H. Narayan Murthy

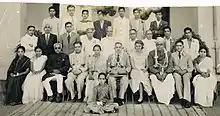
bottom row (sitting) L-R: 3rd-M.V.Gopalaswamy, 4th-S. Srikanta Sastri

Murthy would secure his master's degree (M.A.) in psychology under Dr M.V.Gopalaswamy in 1954 at University of Mysore whereafter he occupied positions at "Ranchi European Lunatic Asylum" and "Mysore State Mental Hospital" before pursuing a doctoral study abroad.